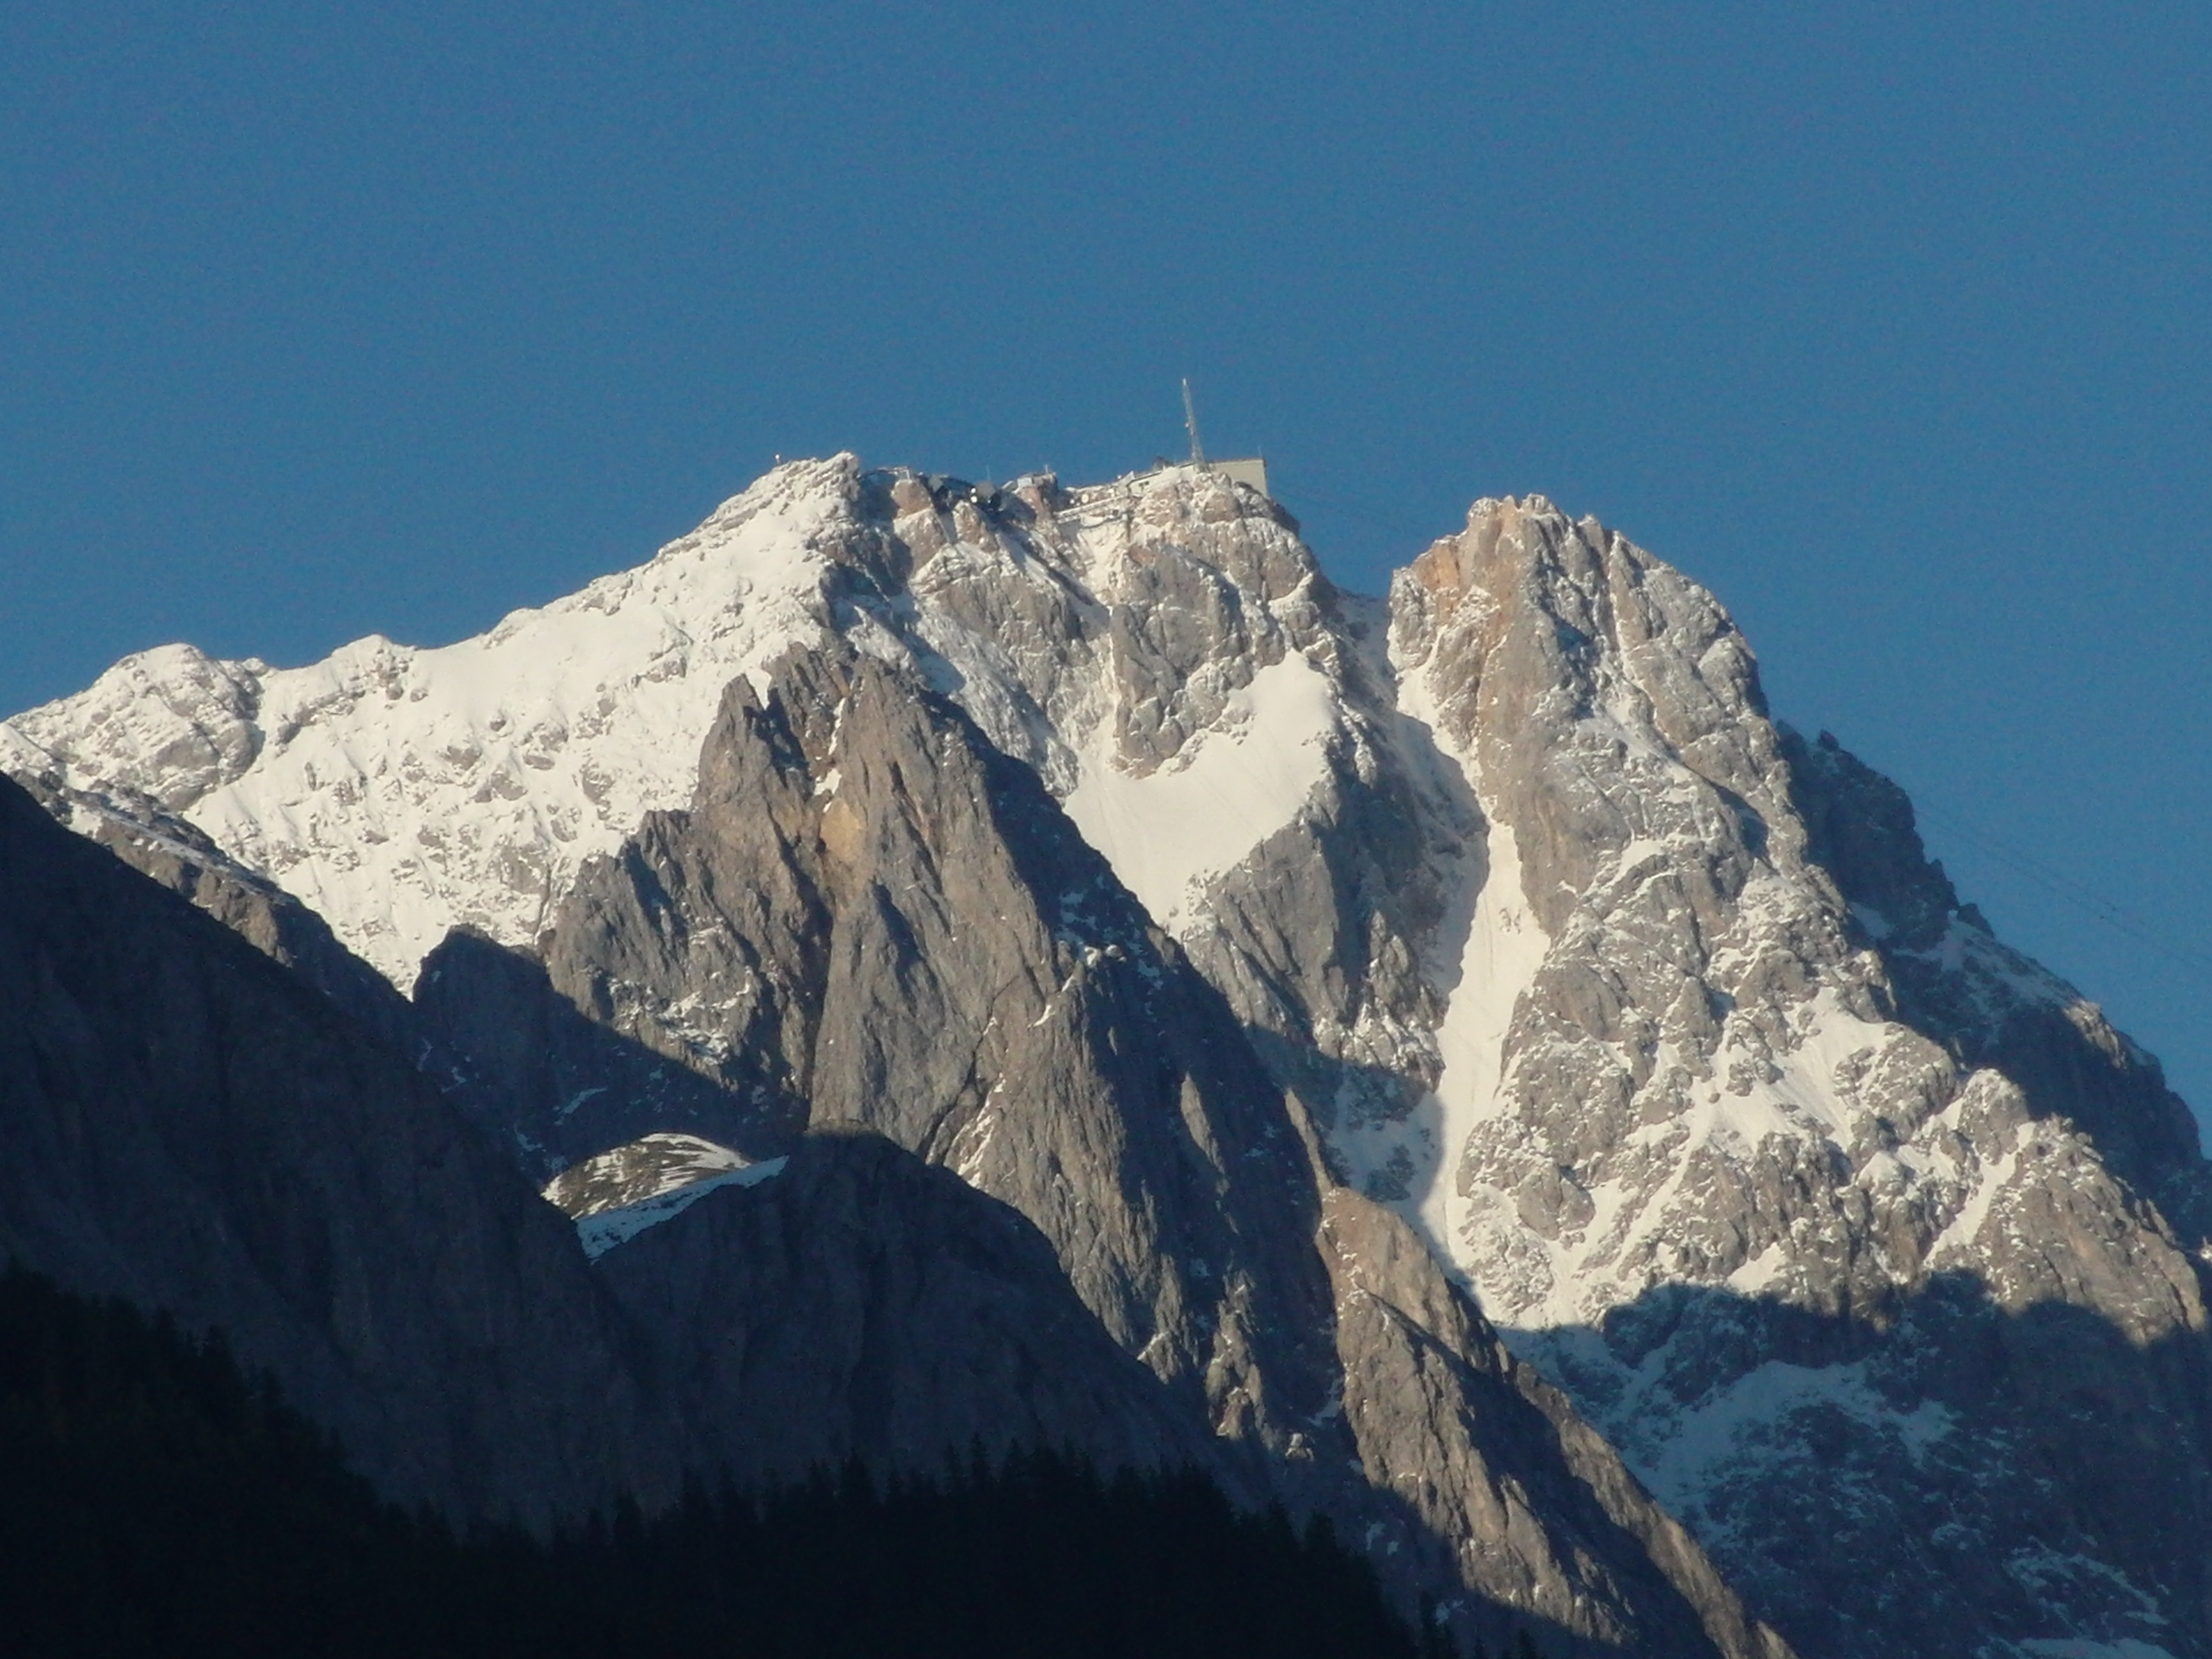
rock, mountain, snow, sky, mountain range, panorama, alpine, ridge, summit, mountain landscape, mountaineering, mountains, alps, plateau, zugspitze, bavaria, fell, cirque, distant view, landform, steinig, shadow play, geographical feature, mountainous landforms, geological phenomenon